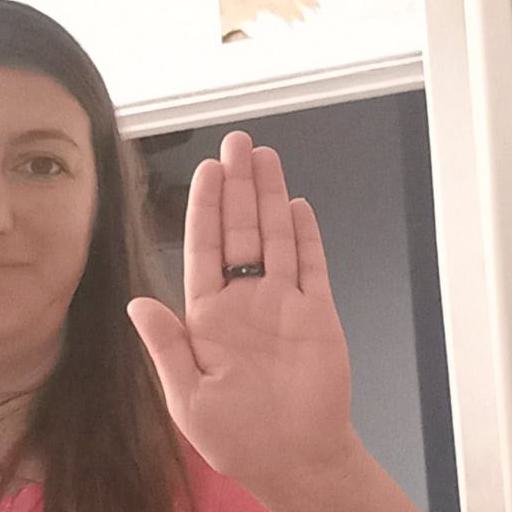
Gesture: stop